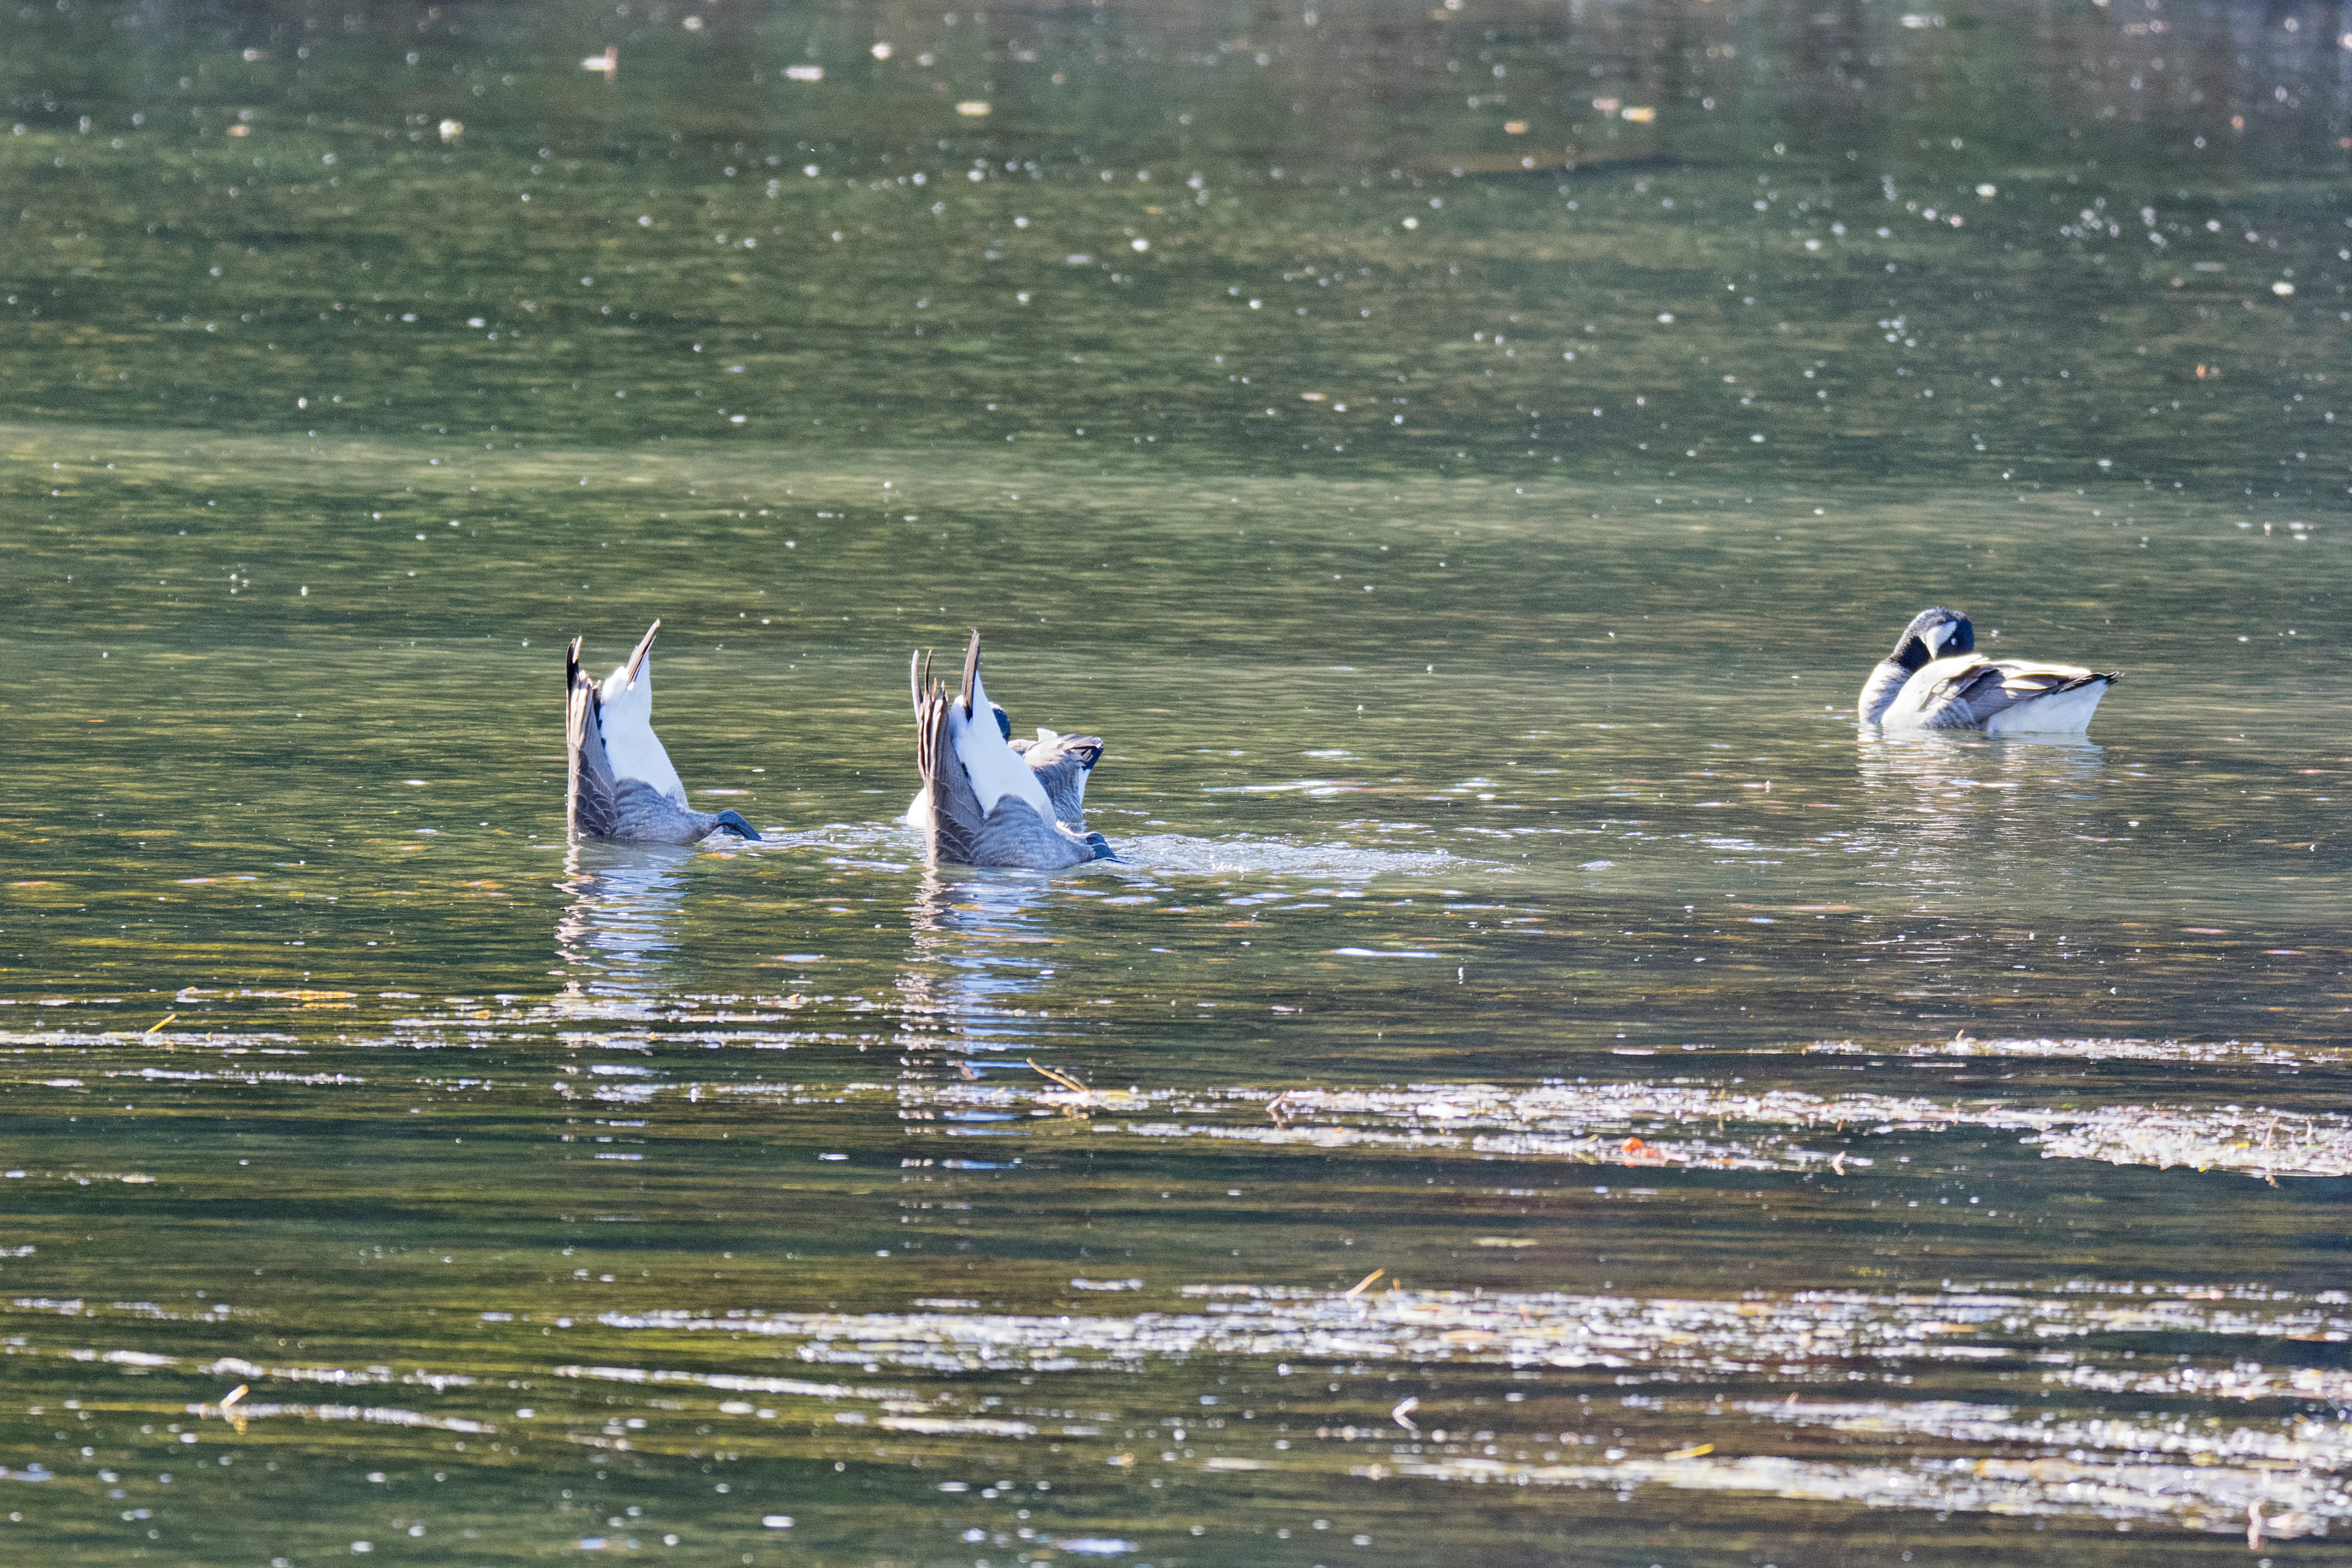
sea, water, bird, wave, lake, seabird, wildlife, boating, canada, goose, quebec, water bird, du, sherbrooke, oiseau, bernache